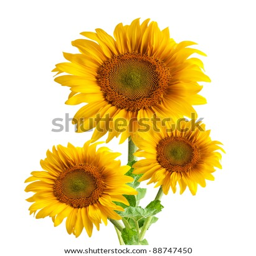
the beautiful sunflower isolated on a white background